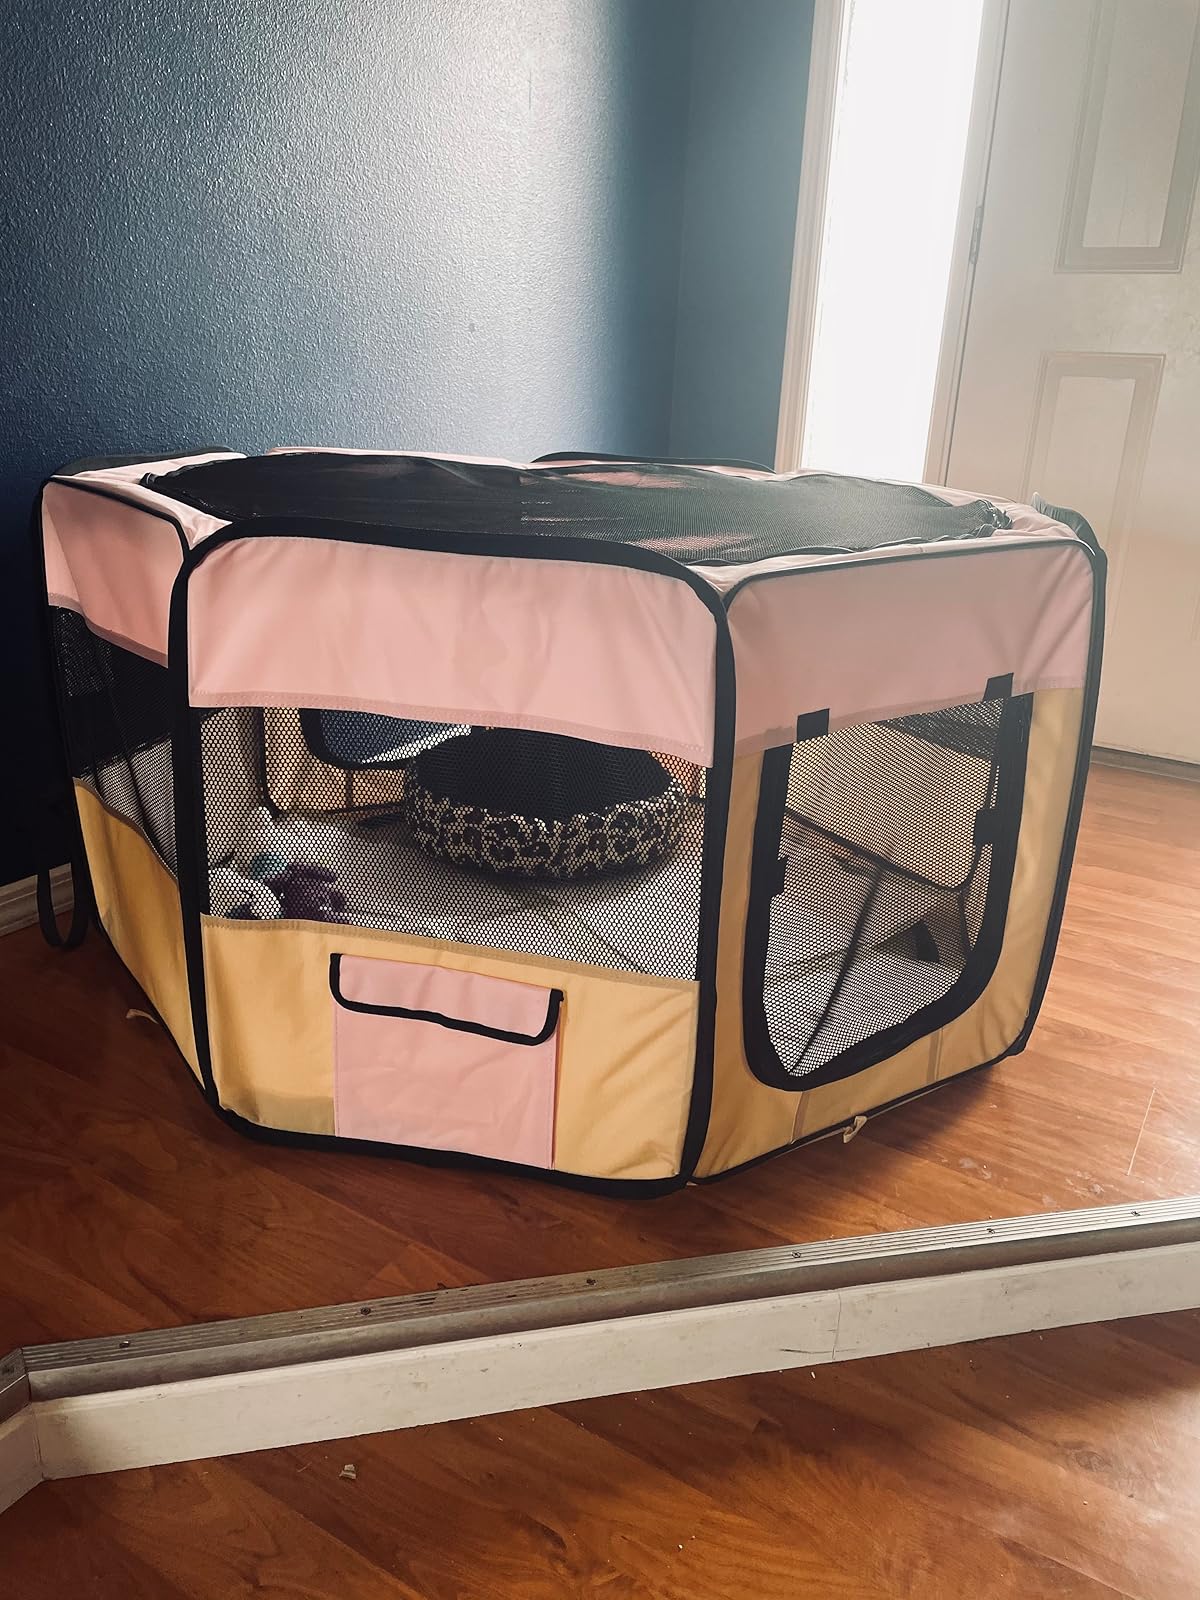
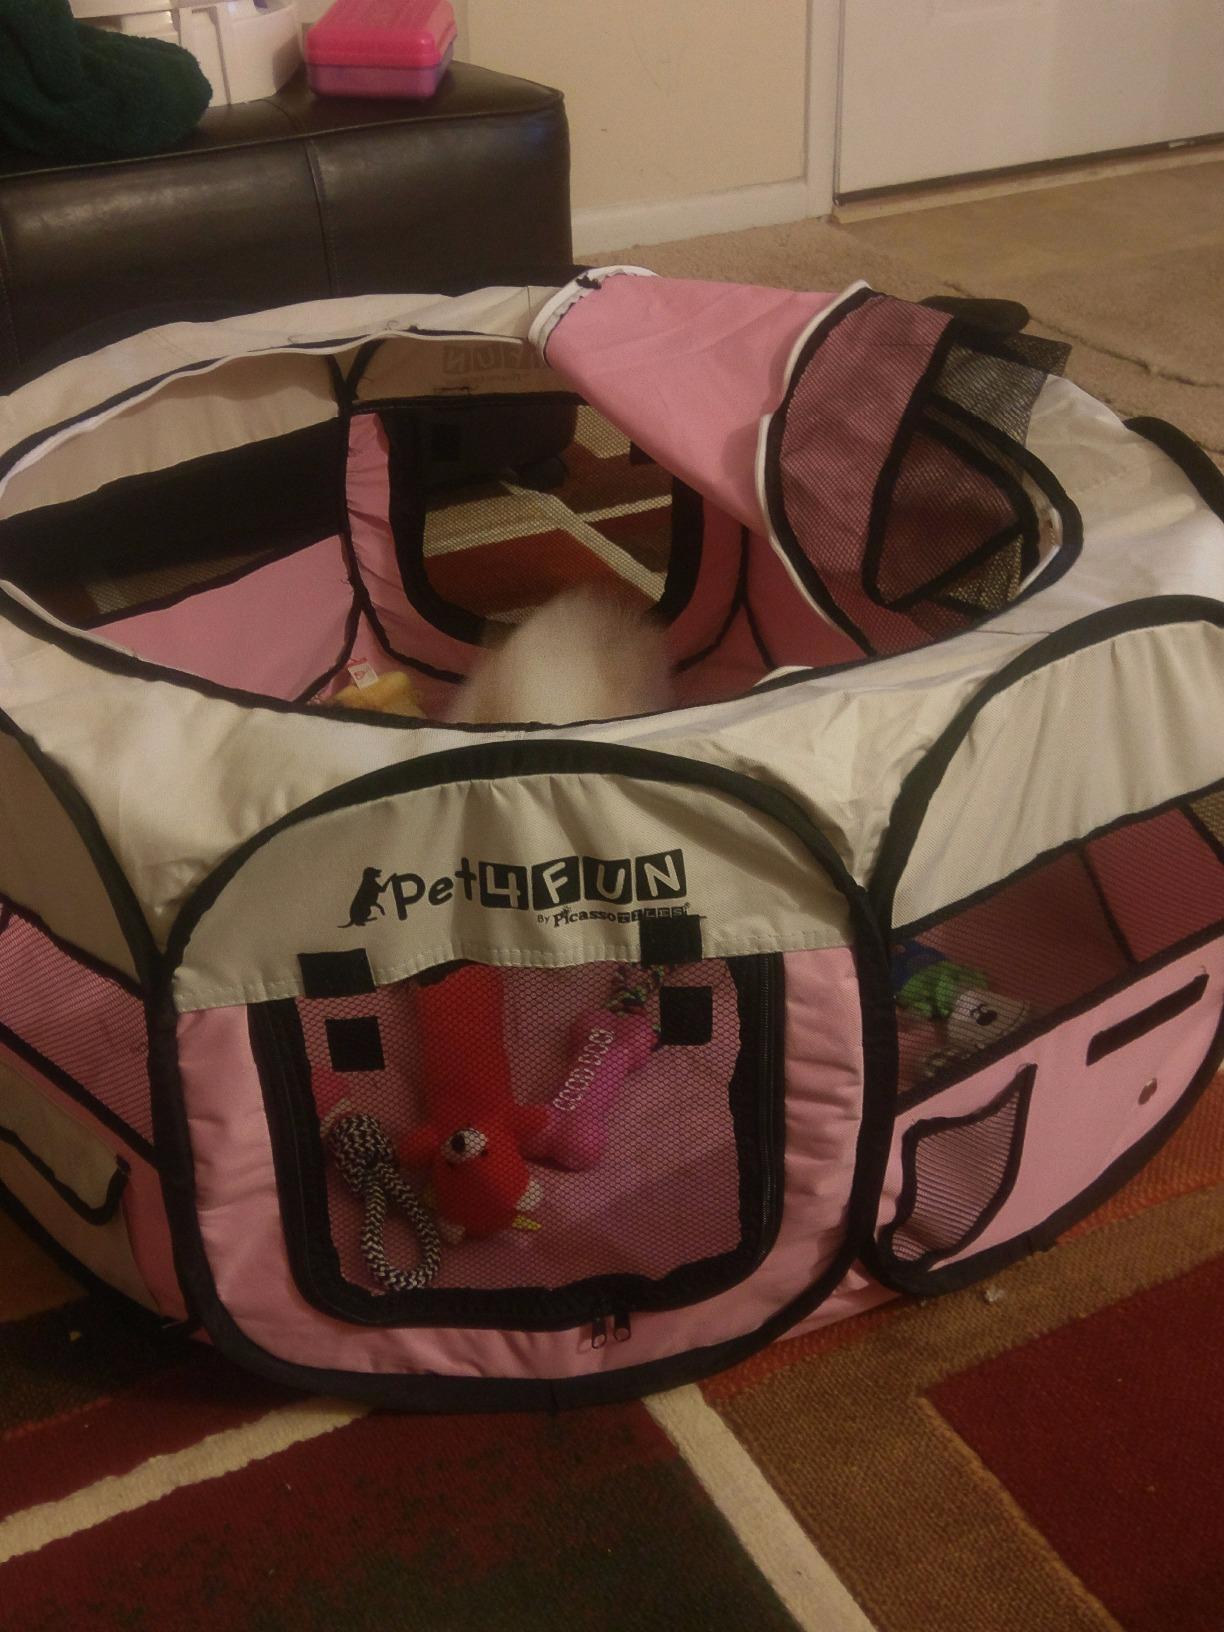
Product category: items_kennel
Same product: no